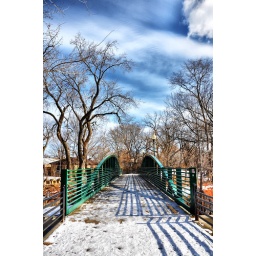
About to cross the bridge in Albany Park...